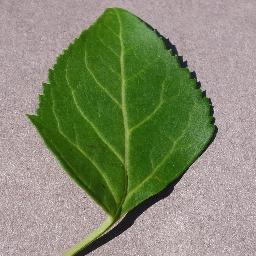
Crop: cherry
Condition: (including_sour)_healthy